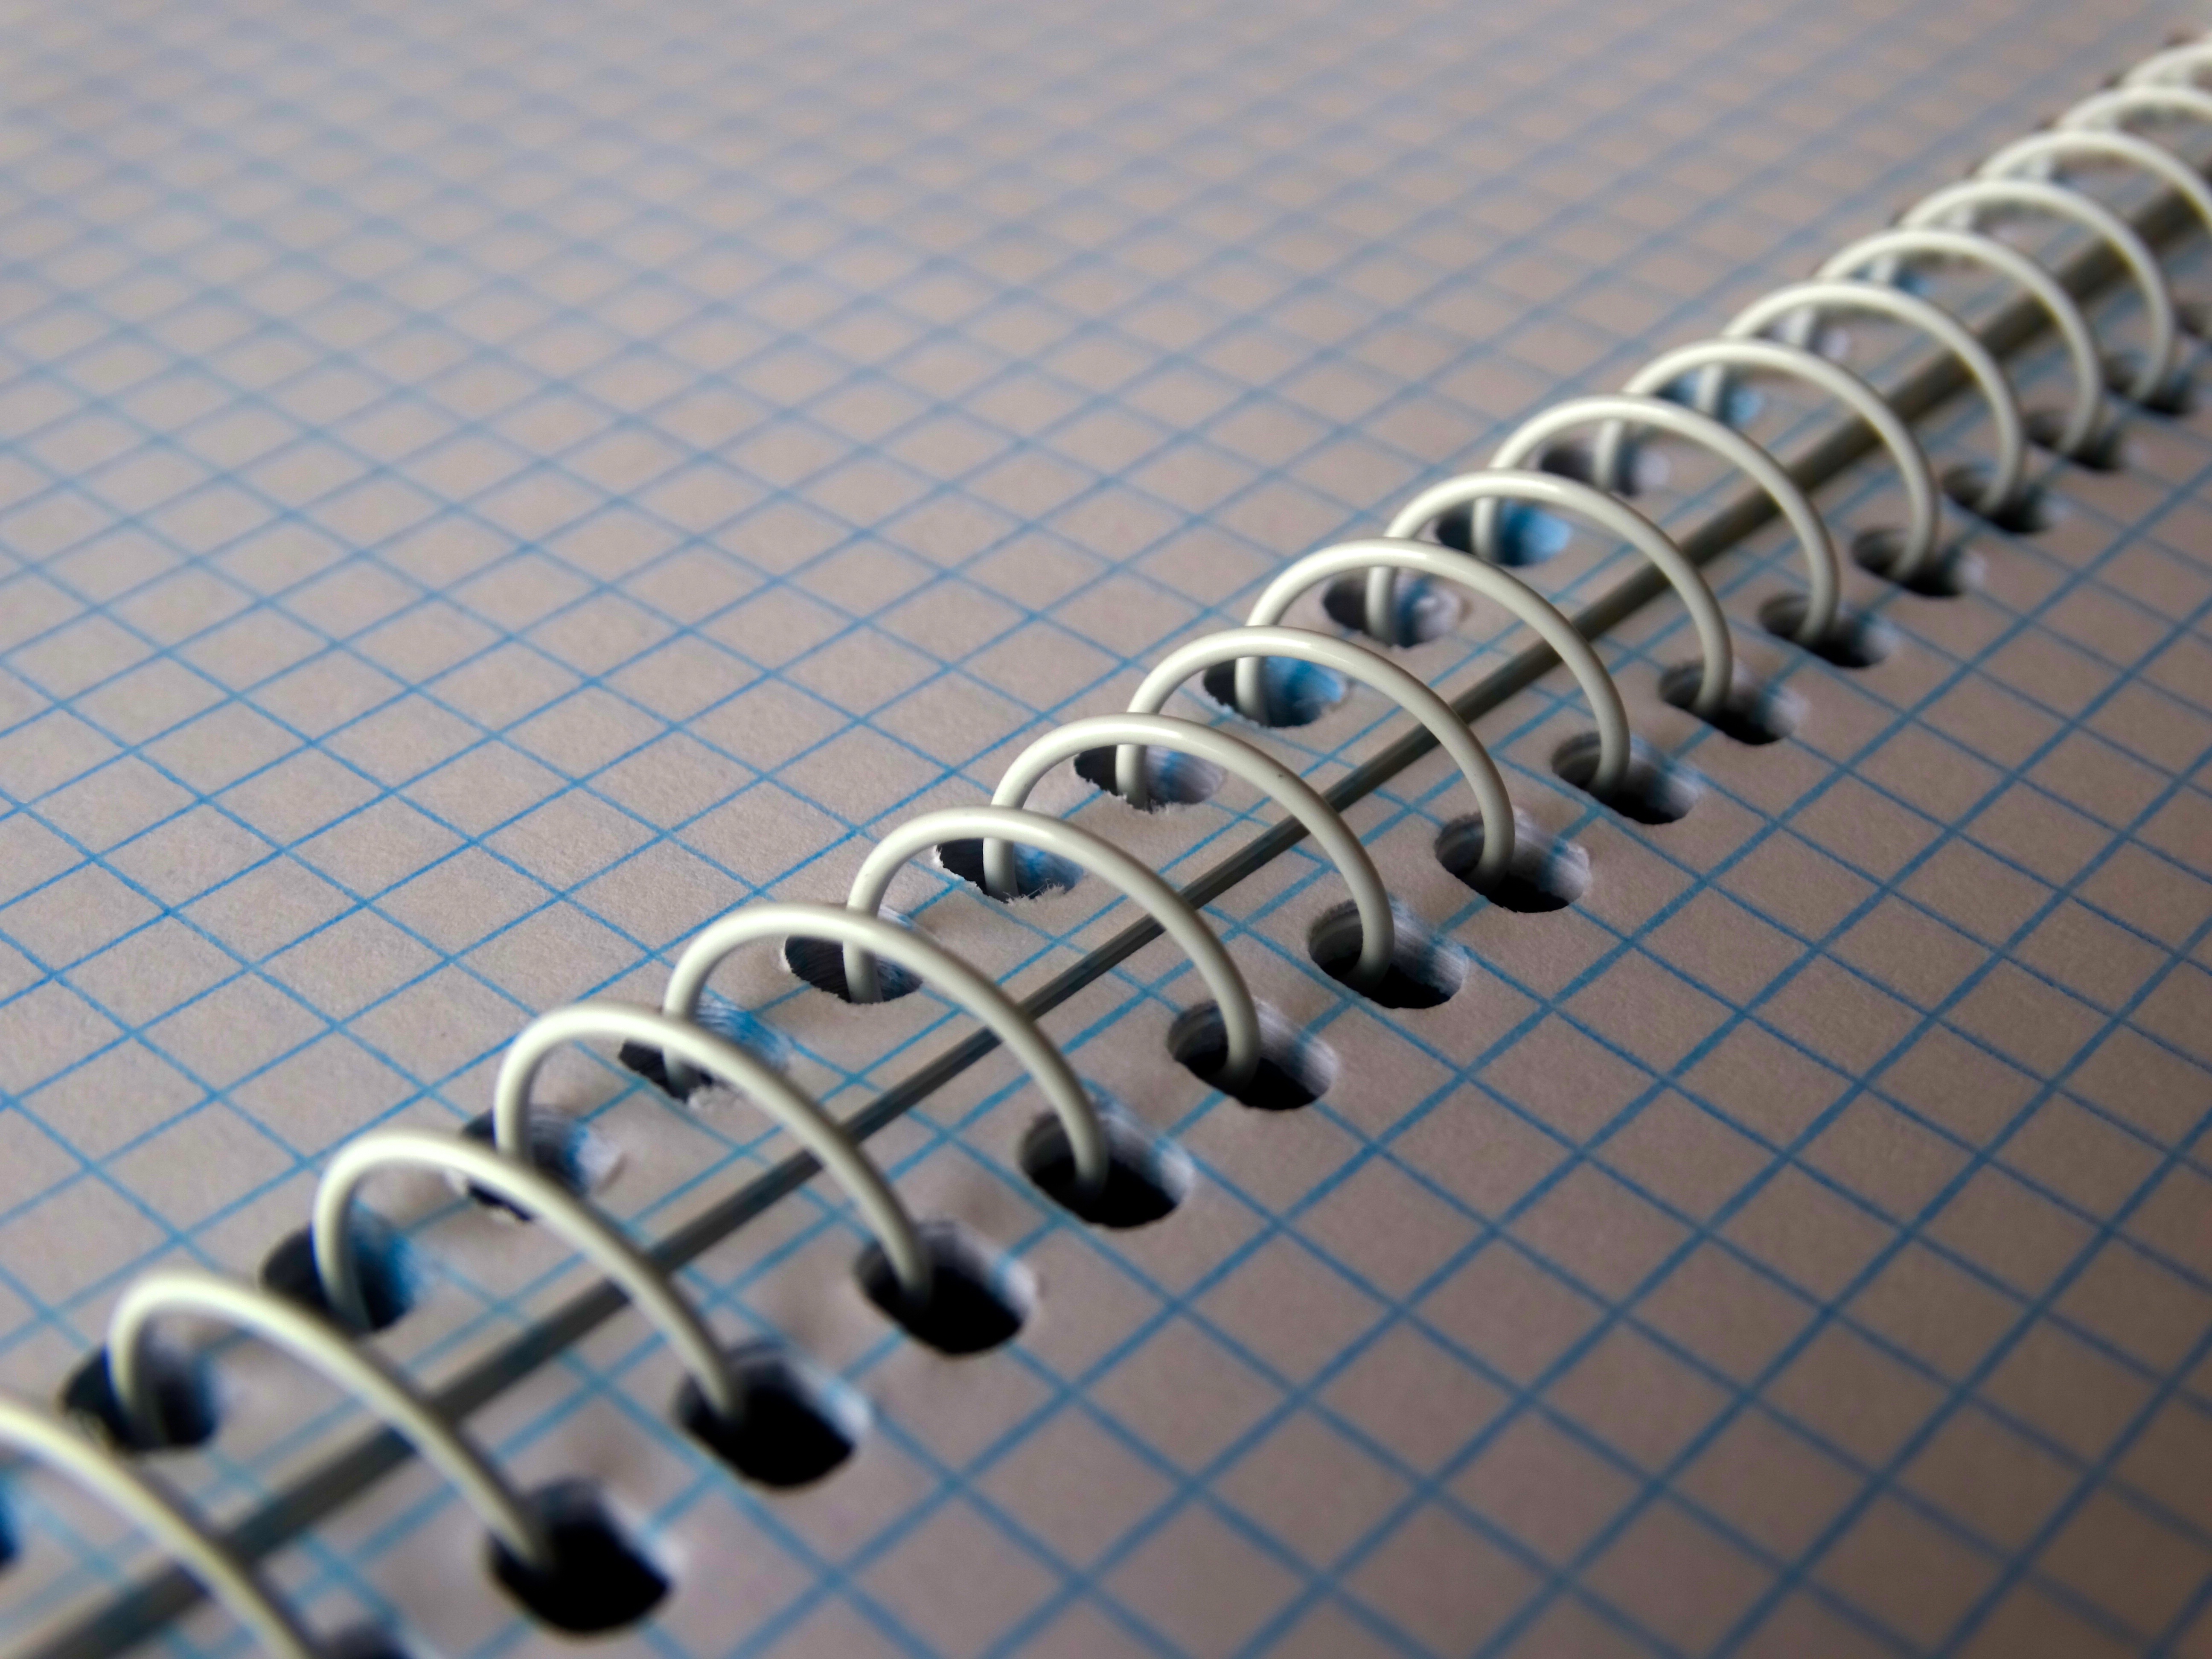
guitar, spiral, chain, circle, font, learn, notes, issue, string instrument, plucked string instruments, spiral notebook